Door

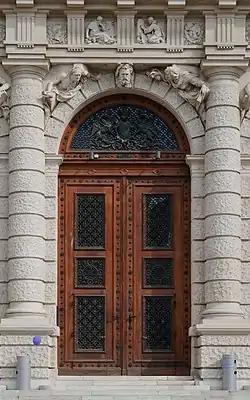
Entrance of the Kunsthistorisches Museum (Vienna, Austria)

Of the 11th and 12th centuries there are numerous examples of bronze doors, the earliest being one at Hildesheim, Germany (1015). The Hildesheim design affected the concept of Gniezno door in Poland. Of others in South Italy and Sicily, the following are the finest: in Sant'Andrea, Amalfi (1060); Salerno (1099); Canosa di Puglia (1111); Troia, two doors (1119 and 1124); Ravello (1179), by Barisano of Trani, who also made doors for Trani cathedral; and in Monreale and Pisa cathedrals, by Bonano of Pisa. In all these cases the hanging stile had pivots at the top and bottom. The exact period when the builder moved to the hinge is unknown, but the change apparently brought about another method of strengthening and decorating doors—wrought-iron bands of various designs. As a rule, three bands with ornamental work constitute the hinges, with rings outside the hanging stiles that fit on vertical tenons set into the masonry or wooden frame. There is an early example of the 12th century in Lincoln. In France, the metalwork of the doors of Notre Dame at Paris is a beautiful example, but many others exist throughout France and England.